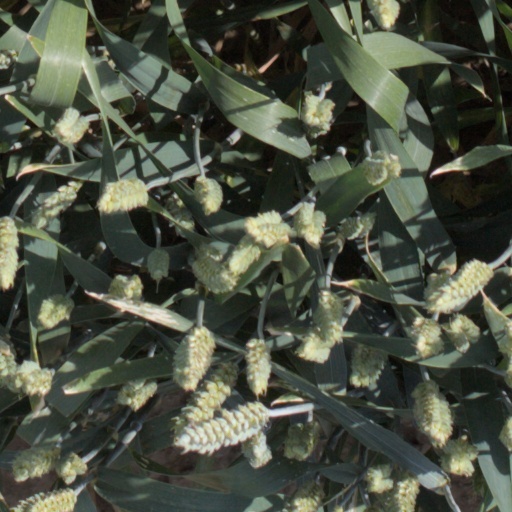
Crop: wheat